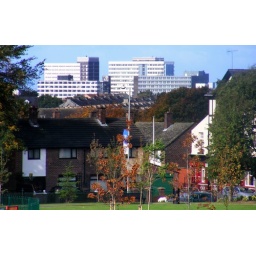
Telephoto from high ground in Stanley Park, looking across Walton's old terraced houses to Bootle's various office blocks.